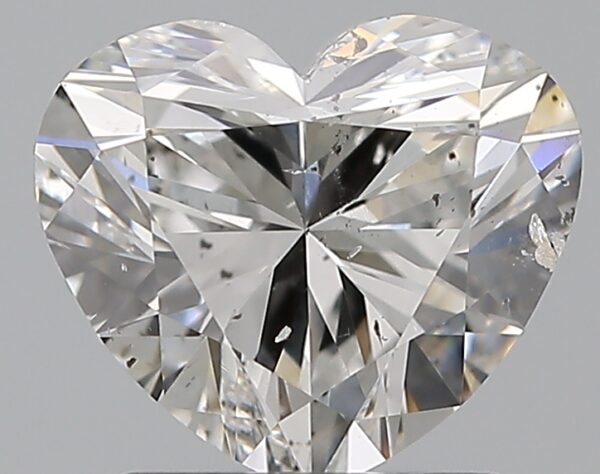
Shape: heart
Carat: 1.51
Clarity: SI2
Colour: F
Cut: EX
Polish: EX
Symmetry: EX
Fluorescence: M
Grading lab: GIA
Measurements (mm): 6.87 x 7.94 x 4.73